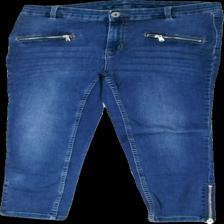
View: front
Type: Jeans
Category: Ladies
Brand: Kappahl
Colors: Blue
Material: 100% cotton
Cut: Regular
Size: 40
Season: All
Trend: Denim
Damage: Stretched out fabric
Damage location: middle center
Damage 2: Soon to be a hole
Damage 2 location: middle center
Price range: <50
Recommended usage: Recycle
Description: Blue jeans